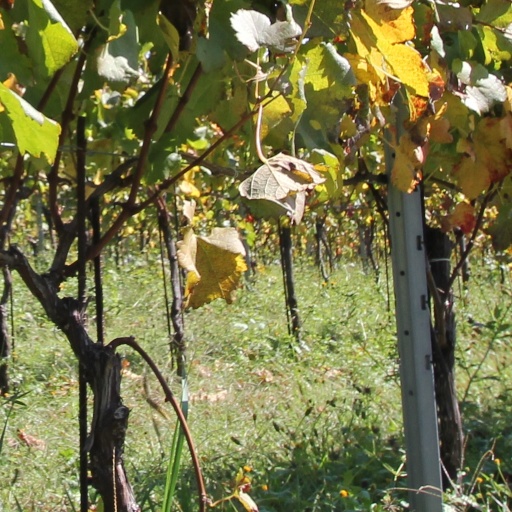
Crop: grape